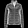
Label: Coat